Diponegoro University

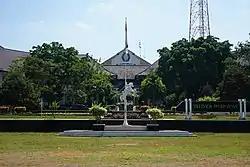
Widya Puraya rectorate and statue of Diponegoro in Tembalang Campus.

Undip is in Semarang – the capital city of Central Java. The university has 8 campuses outside Semarang as far away as Jepara, about 70 km northeast Semarang.